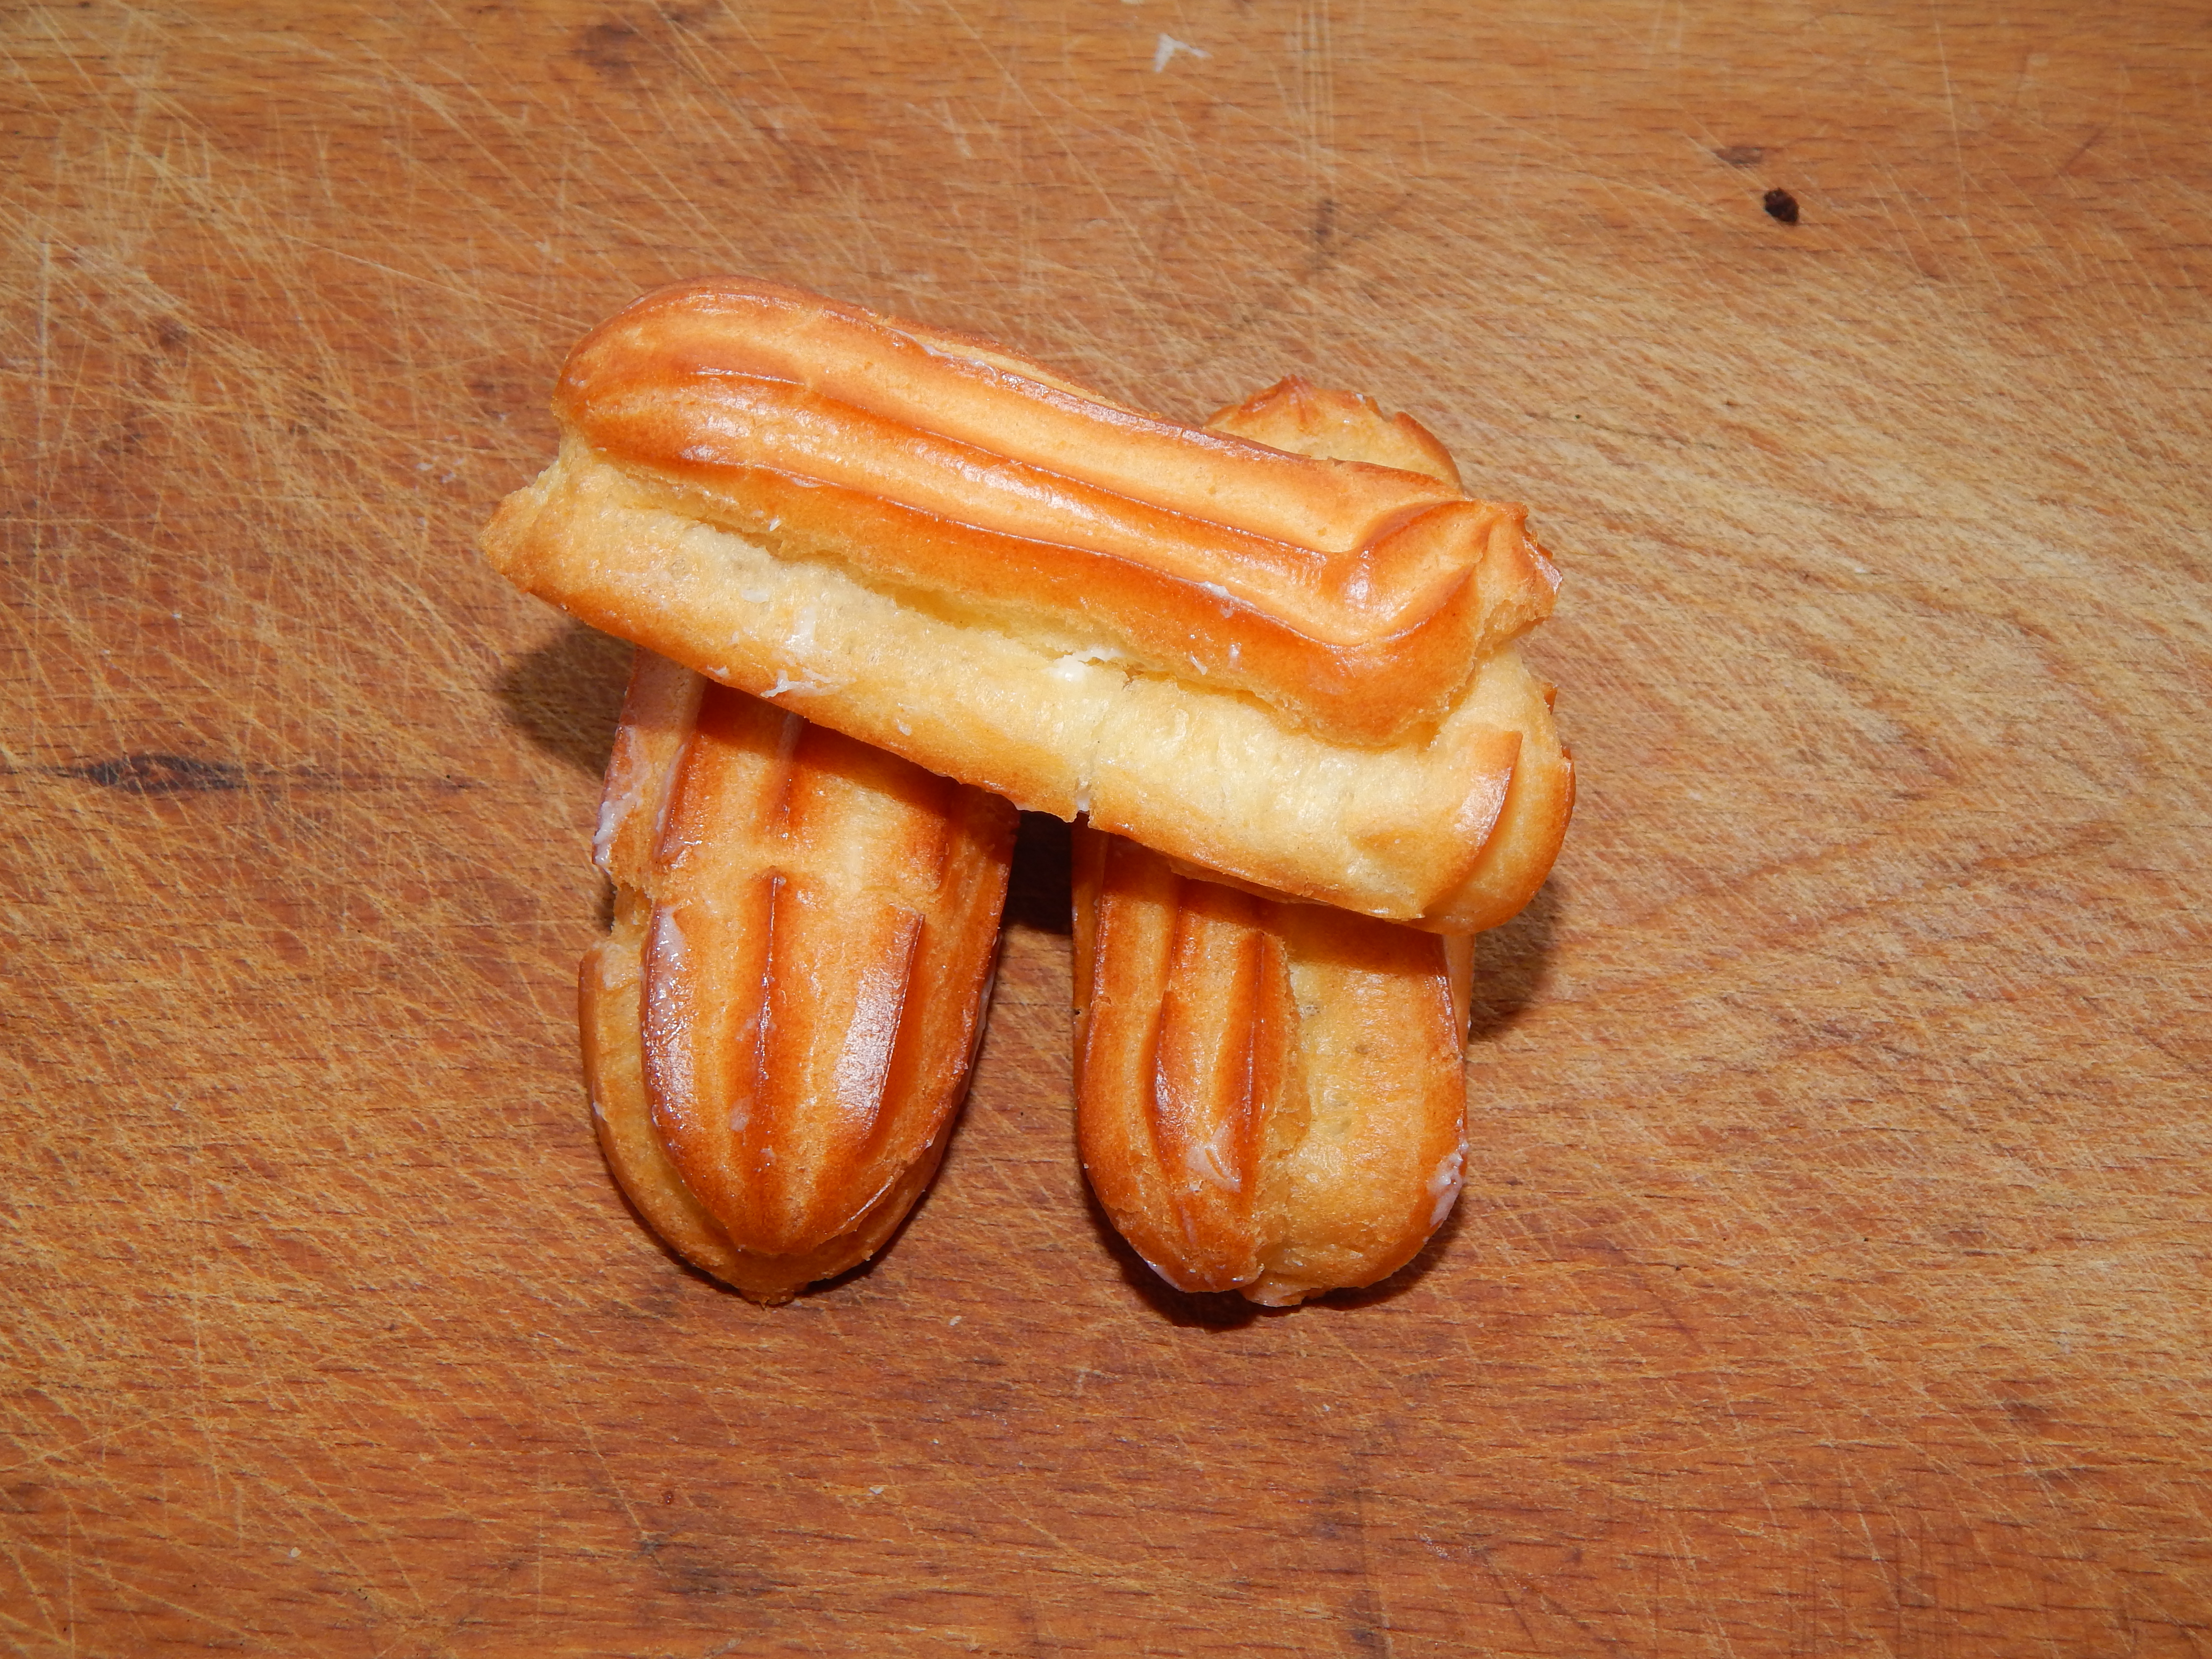
food, gourmet, fish, cooking, fresh, wine, fillet, background, healthy, cheese, white, skillet, gastronomy, meal, restaurant, dinner, delicatessen, salmon, cuisine, fine, plate, cooked, seafood, closeup, frankfurter w rstchen, knackwurst, german food, sausage, vienna sausage, bockwurst, thuringian sausage, cervelat, bratwurst, chistorra, american food, hot dog bun, kielbasa, finger food, choux pastry